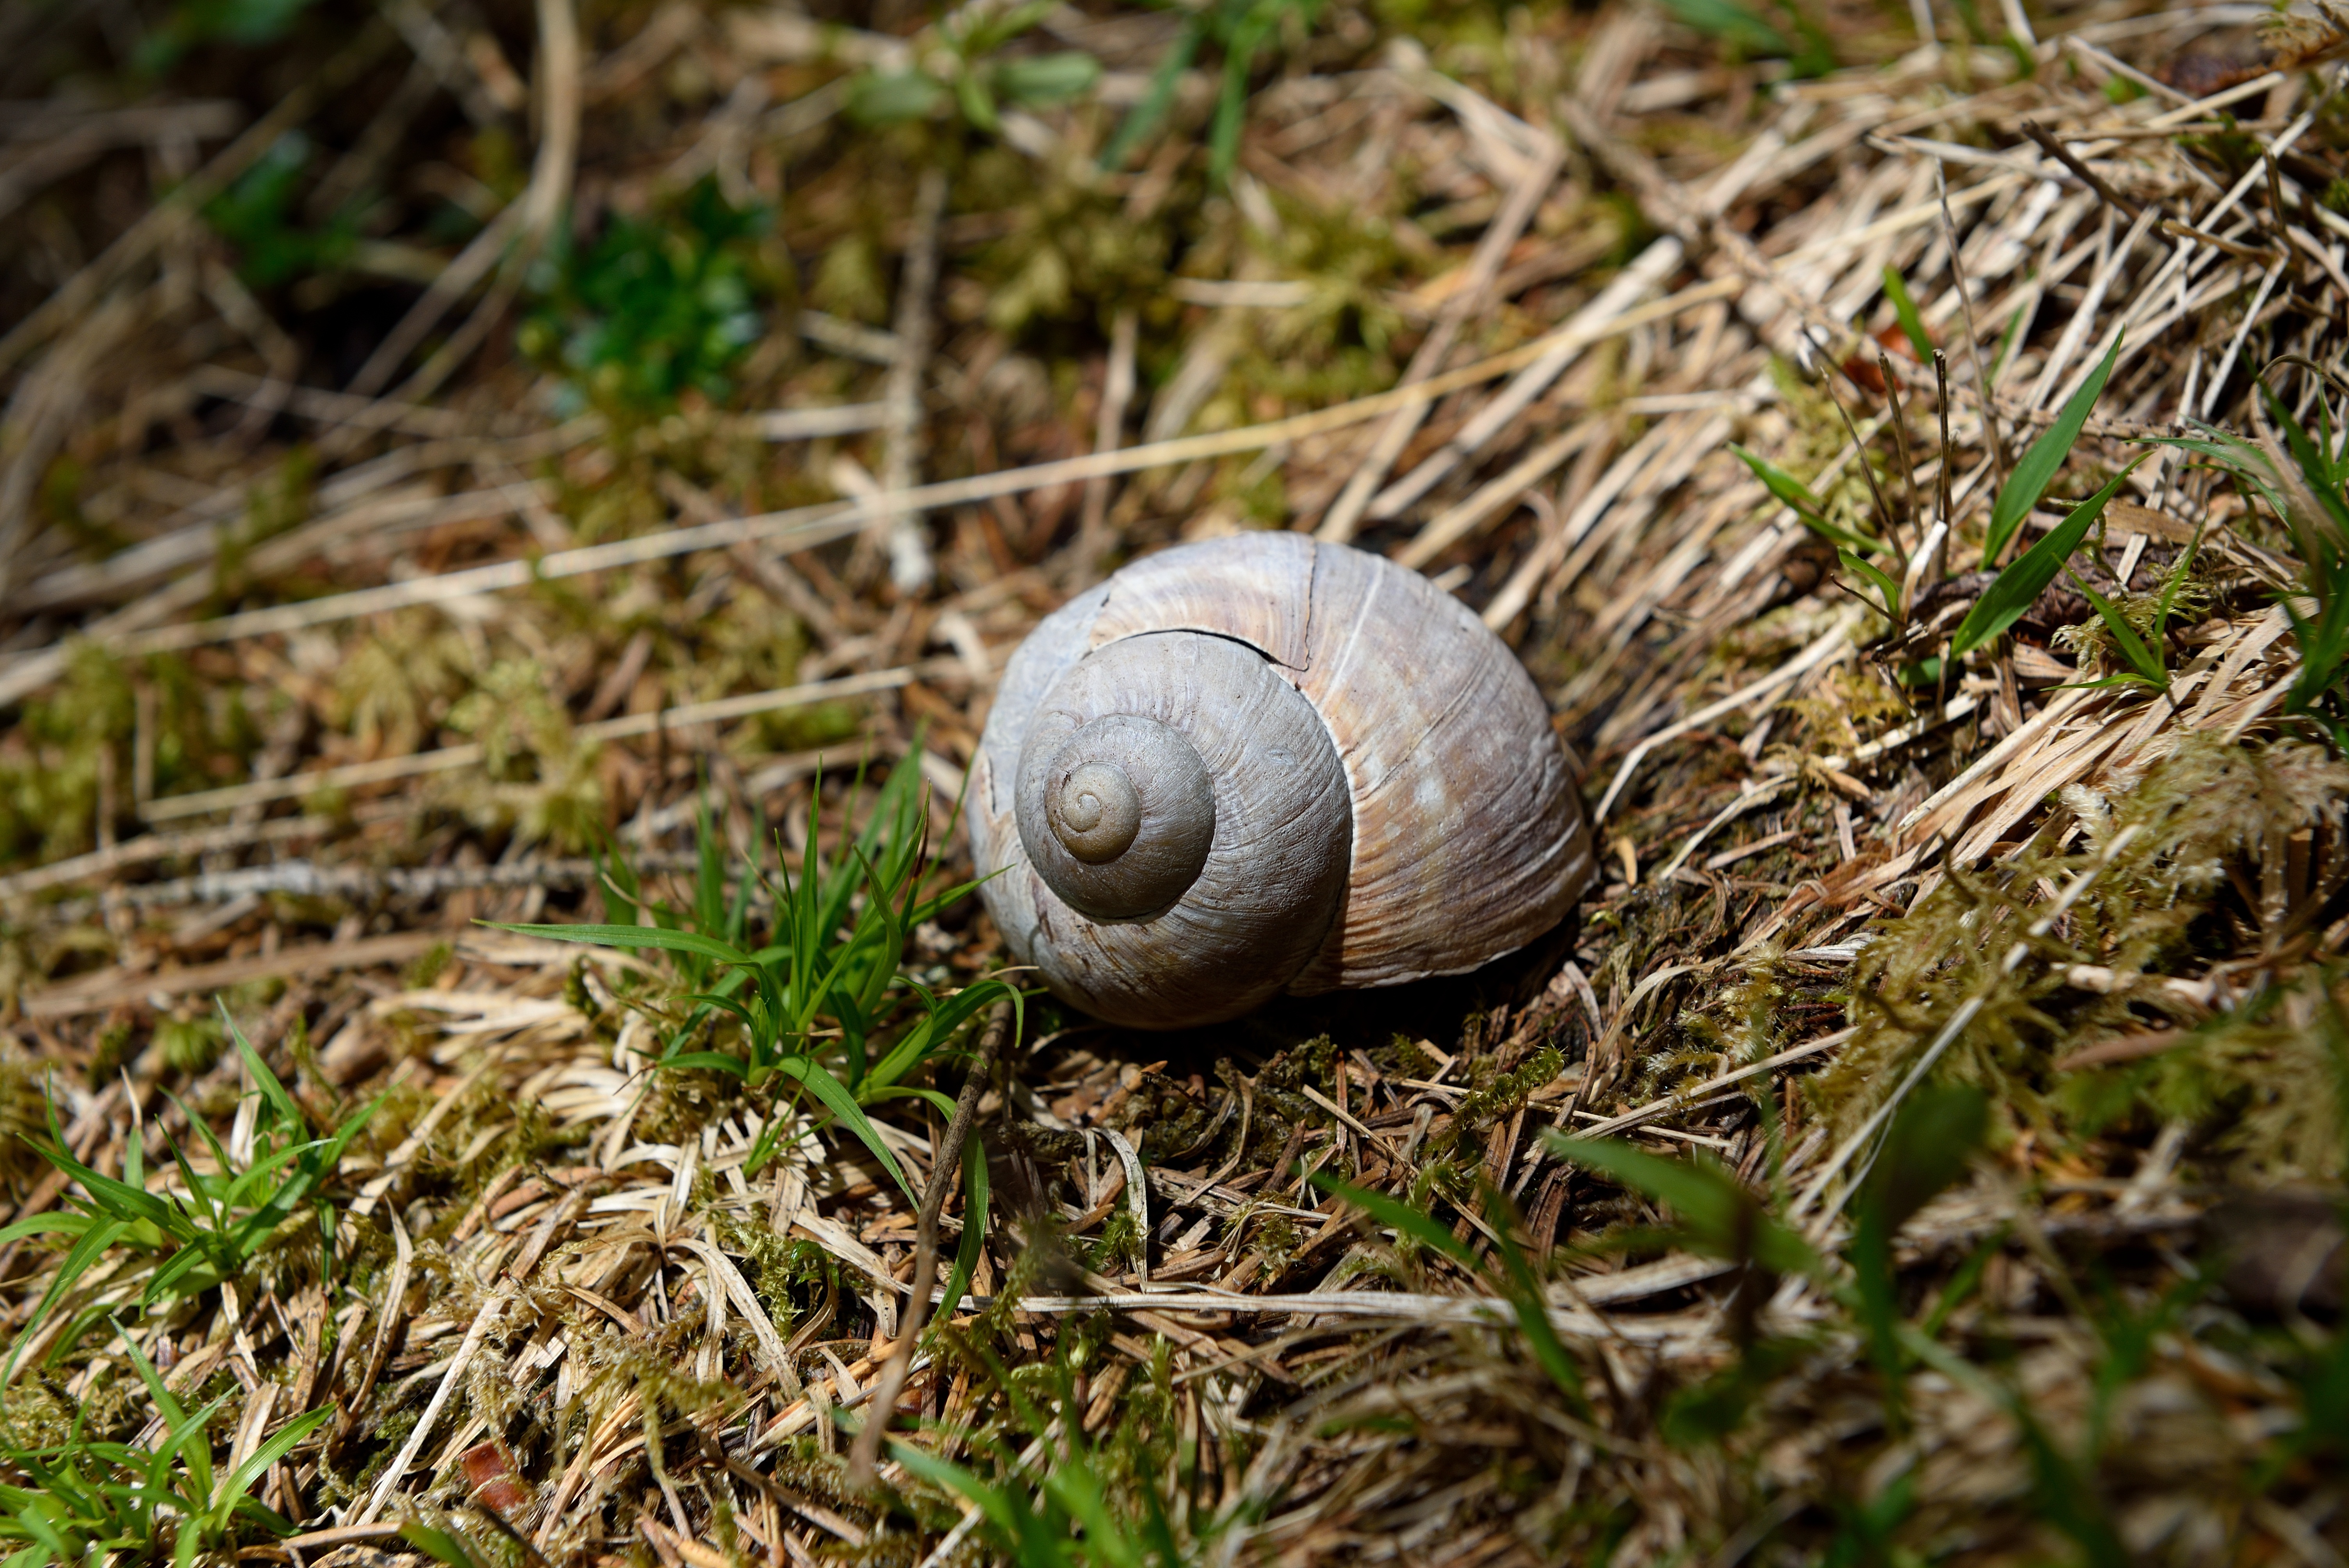
nature, grass, wildlife, fauna, shell, invertebrate, forest floor, snail, woodland, molluscs, macro photography, sea snail, natural flooring, snails and slugs